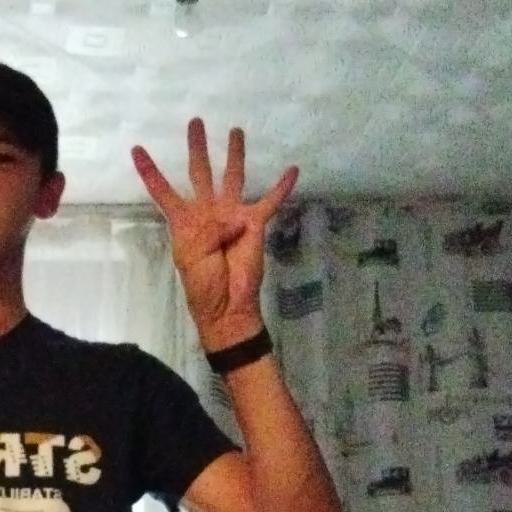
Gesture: four